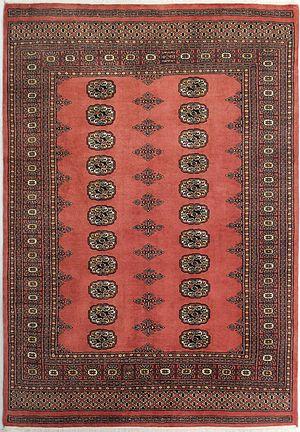
Un tapis turkmène, parfois appelé tapis Boukhara, est un type de tapis originaire d’Asie centrale. Ils sont produits par les tribus turkmènes qui constituent le principal groupe ethnique du Turkménistan, et se trouvent également en Afghanistan et en Iran. Ces tapis sont destinés à divers usages, dont ceux de tapis de tente, tentures de porte, ou encore comme sacs de tailles variées. Il est important de faire la distinction entre les véritables tapis de tribus turkmènes, et les tapis produits en grande quantité pour l’exportation au Pakistan et en Iran.